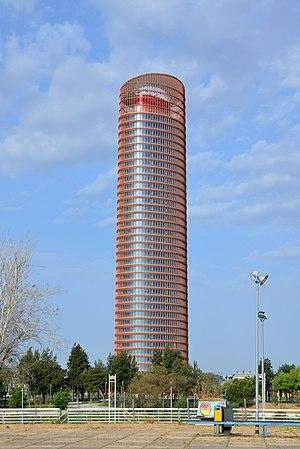
La tour Sevilla (Séville, Espagne), de César Pelli.